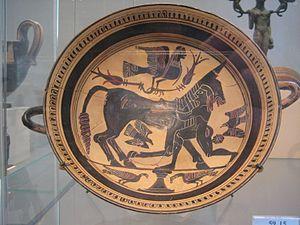
Héraclès affrontant le taureau de Crète, une sirène étant perchée sur une branche. Kylix à figures noires laconien à la manière du Peintre d'Arcésilas, v. 550 av. J.-C. Metropolitan Museum of Art, New York, Inv. 59.15.